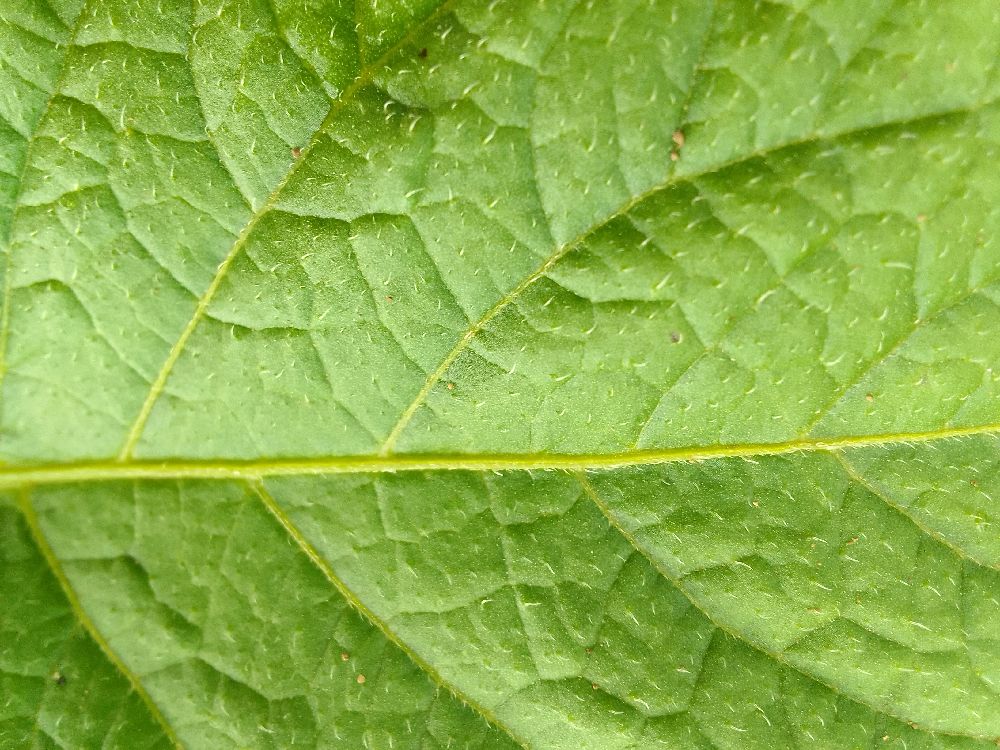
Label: Healthy